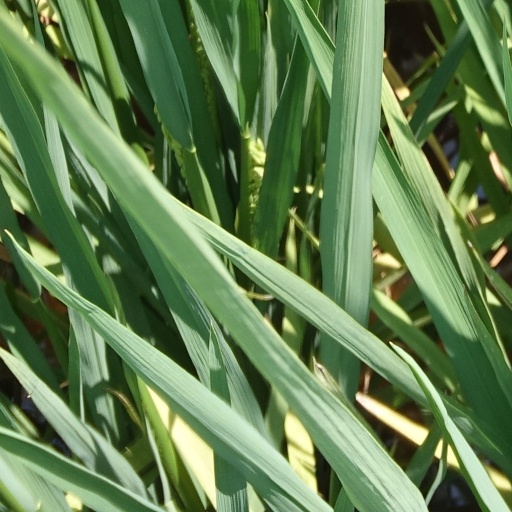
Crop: rice